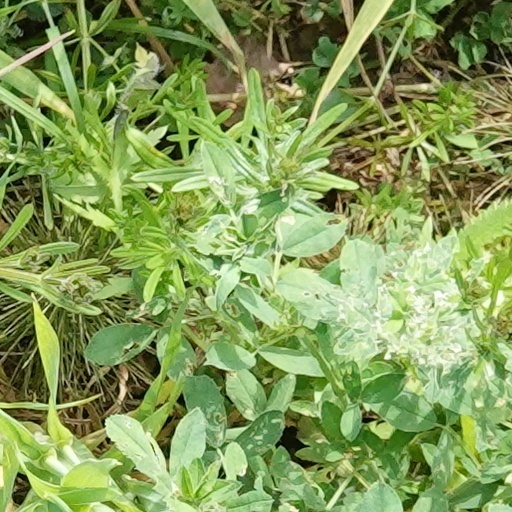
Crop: wheat